True Heart Susie

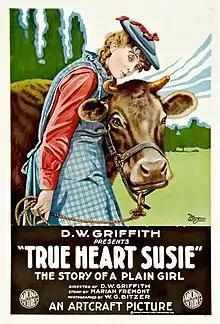
Film poster

True Heart Susie is a 1919 American melodrama film directed by D. W. Griffith and starring Lillian Gish. A print of the film survives in the film archive of the British Film Institute. The film has seen several VHS releases as well as a DVD issue.